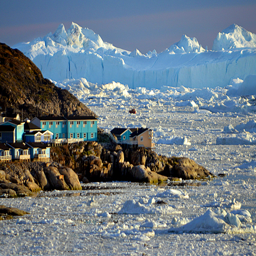
brightly colored buildings on the icy fjord .